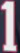
Number: 1